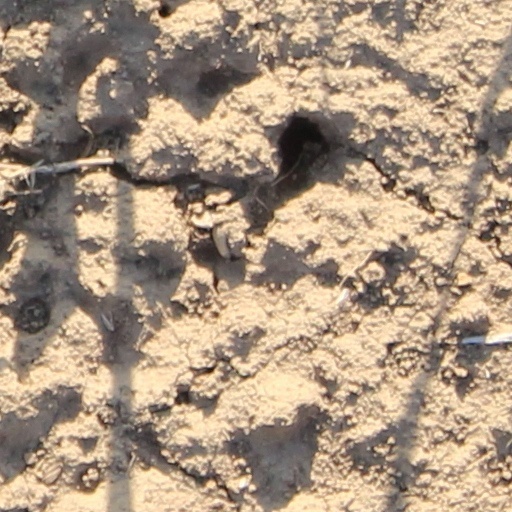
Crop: wheat